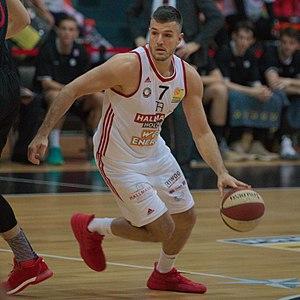
Stjepan Stazić, né le 28 septembre 1978, à Zagreb, en République fédérative socialiste de Yougoslavie, est un ancien joueur autrichien de basket-ball. Il évolue aux postes d'arrière et d'ailier.